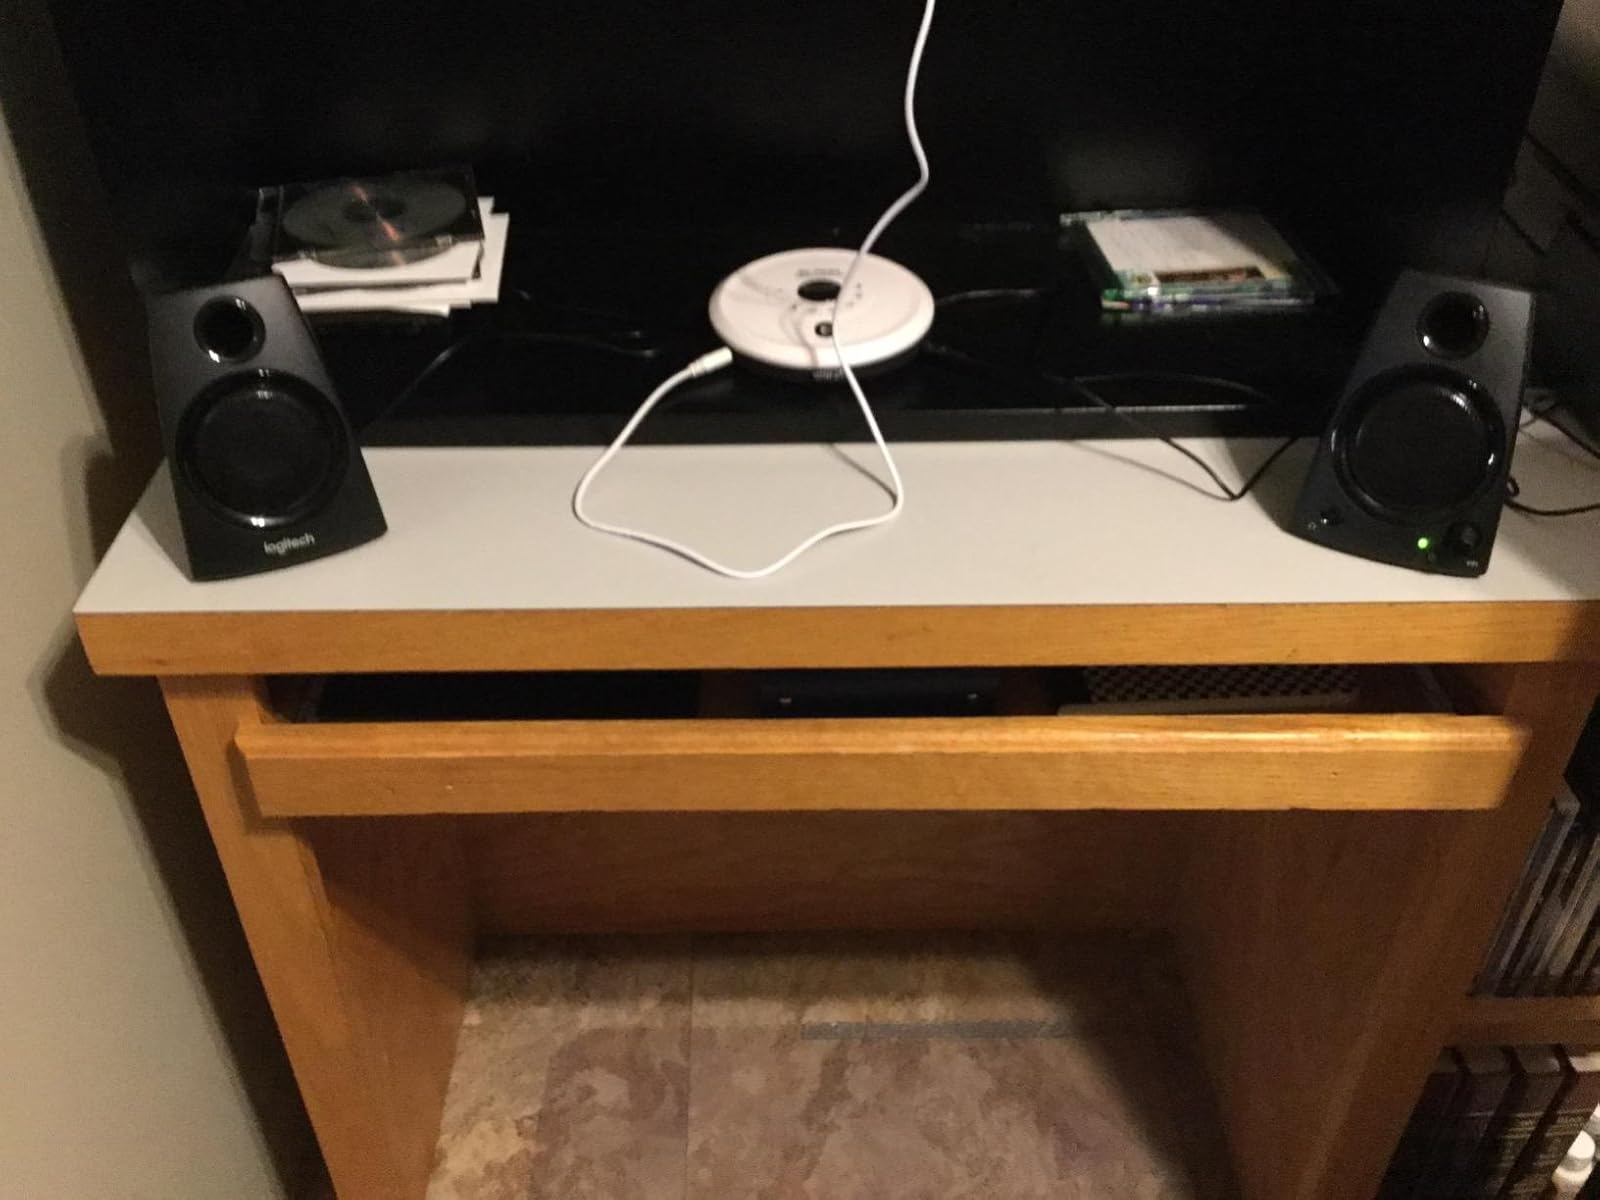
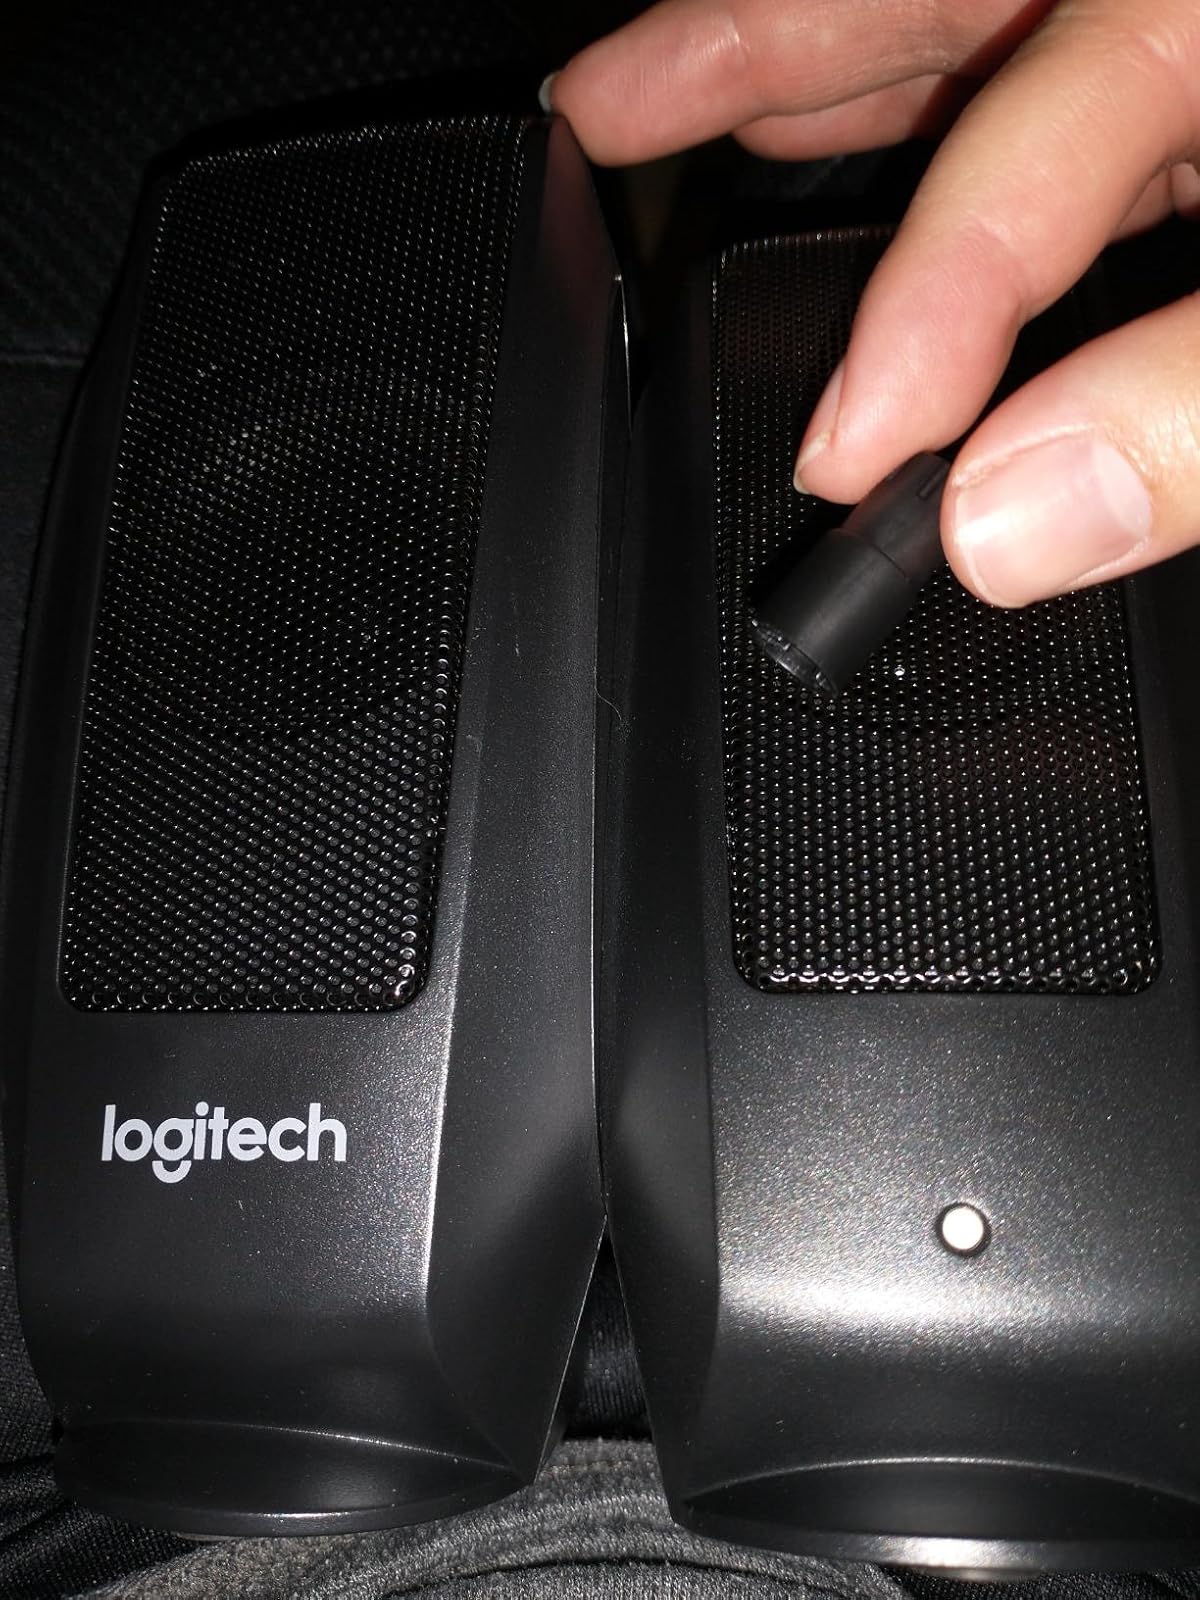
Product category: speaker
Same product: no